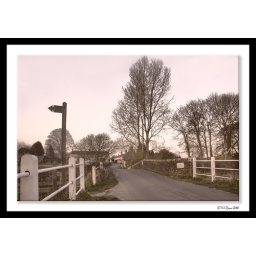
Taken near Lower Bockhampton Dorchester, this is the bridge over the river is the village itself.